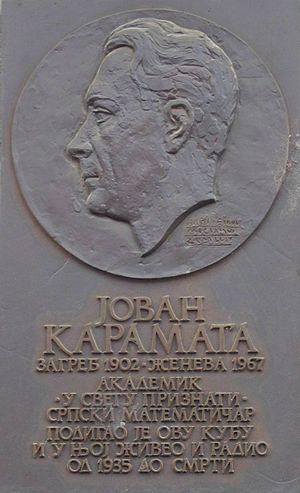
Jovan Karamata est un mathématicien serbe né en 1902 et mort en 1967. Il est réputé pour ses contributions à l'analyse, en particulier à la théorie taubérienne et la théorie des fonctions à variation lente. Considéré comme l'un des mathématiciens serbes les plus influents du XXᵉ siècle, Karamata a été l'un des fondateurs de l'Institut de mathématiques de l'Académie serbe des sciences et des arts en 1946.